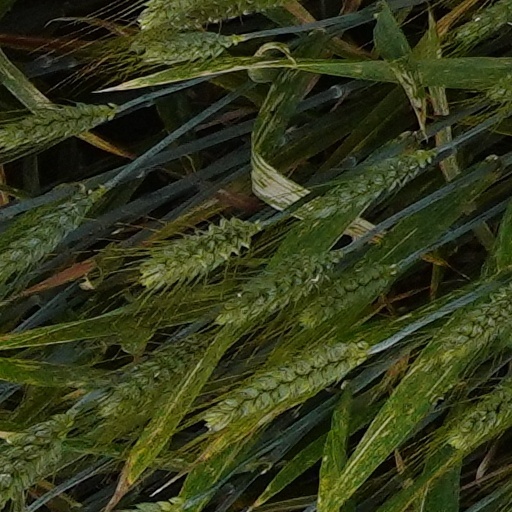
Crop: wheat